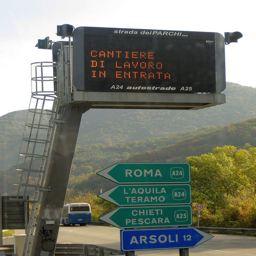
A digital sign sitting above a highway sign next to mountains.
A bunch of road signs are on the side of a road.
a couple of street signs sit next to a road
Several road signs and a changeable sign over a road.
Road signs and a message board displaying a message along a roadside.